Pike House

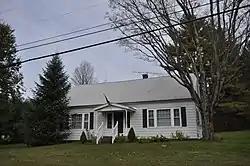

The Pike House is a historic house, located on New Hampshire Route 10 in the village of Goshen, New Hampshire. Built about 1812, it is one of a cluster of 19th-century plank-frame houses in the rural community. The house was listed on the National Register of Historic Places in 1985.